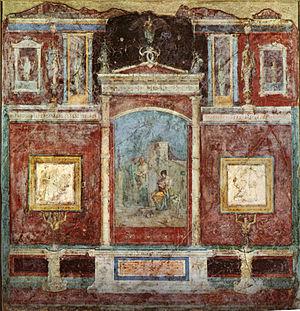
La maison sous la Farnesina est une antique construction aristocratique de Rome située dans le Trastevere, en partie sous les jardins de la villa Farnesina d'où elle tire son nom. Disposée selon une planimétrie complexe, elle possède des peintures pariétales remarquables.